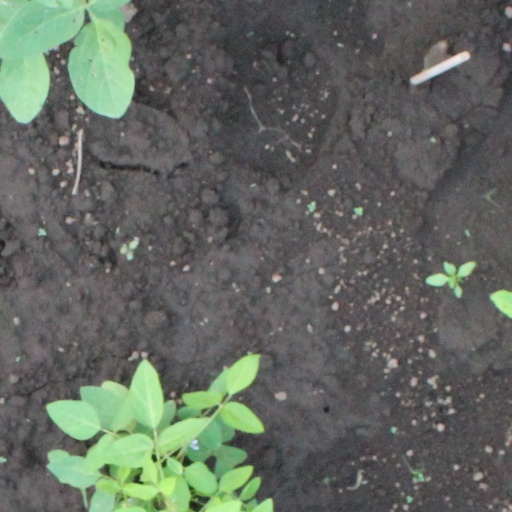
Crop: soybean